Grant Imahara

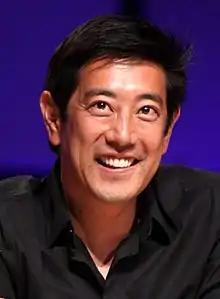
Imahara in 2013

Grant Masaru Imahara (October 23, 1970 – July 13, 2020) was an American electrical engineer, roboticist, and television host. He was best known for his work on the television series "MythBusters", on which he designed, built, and operated numerous robots and machines to test myths over the course of the show.